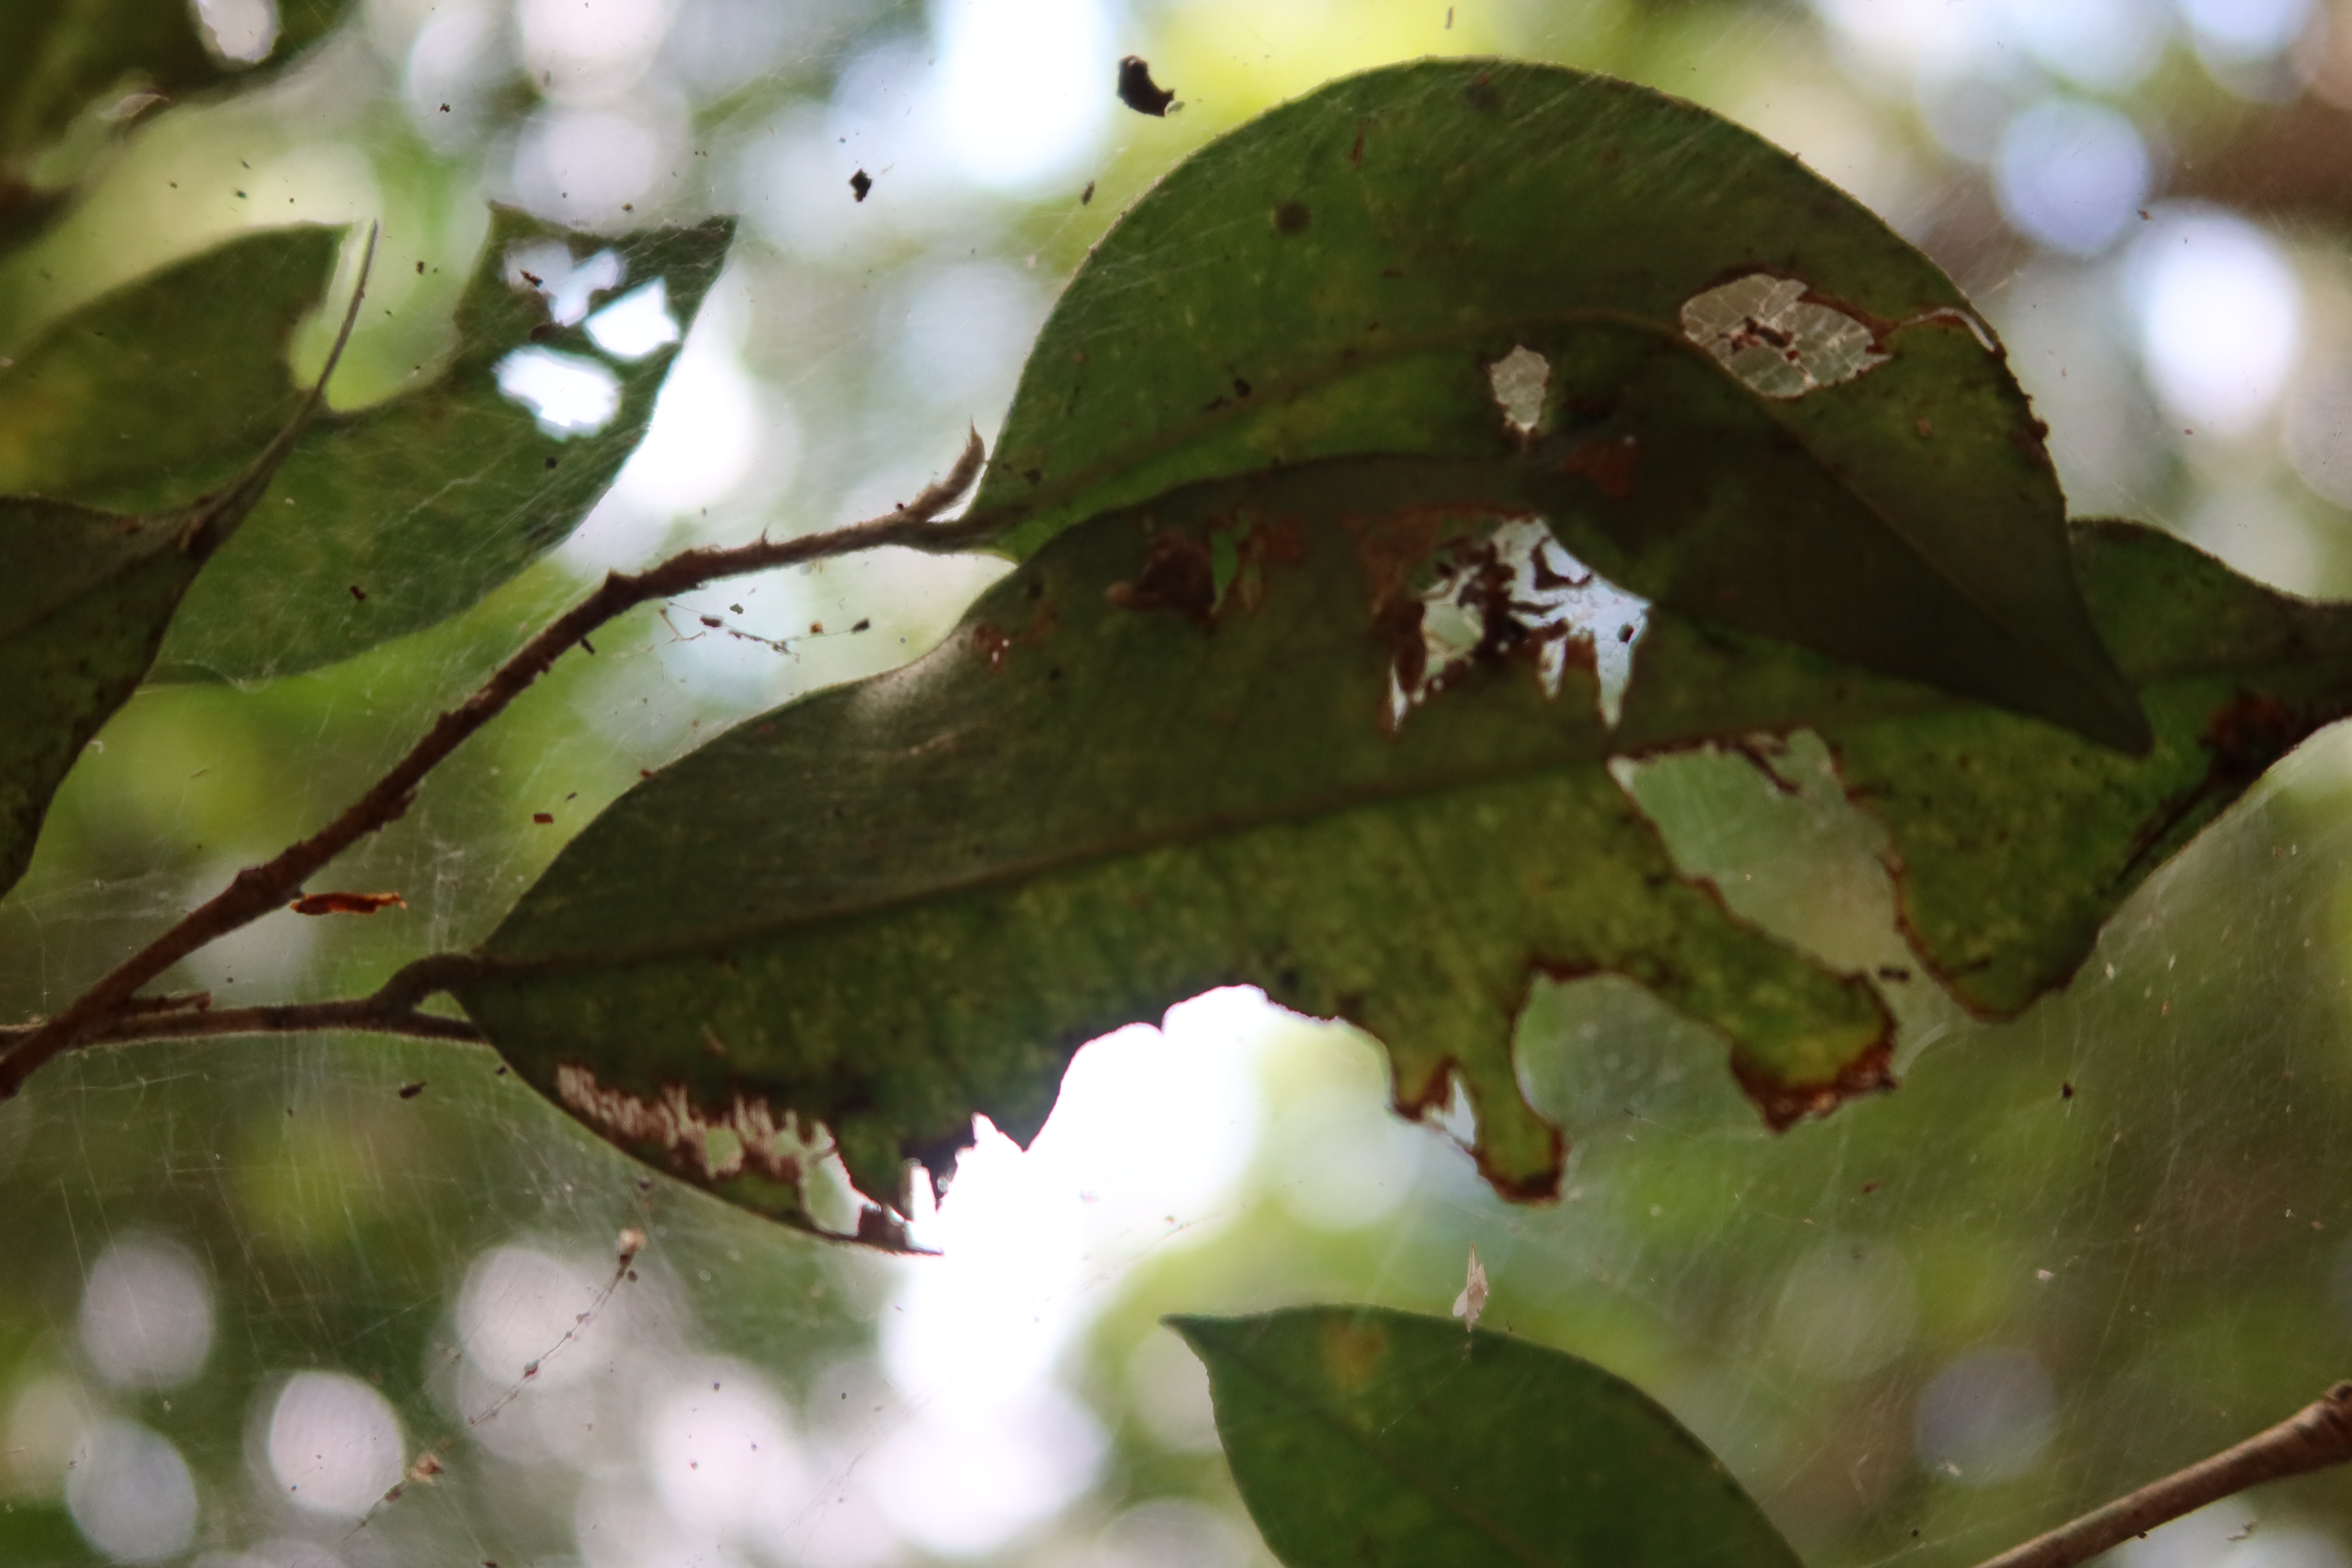
Label: Anthracnose